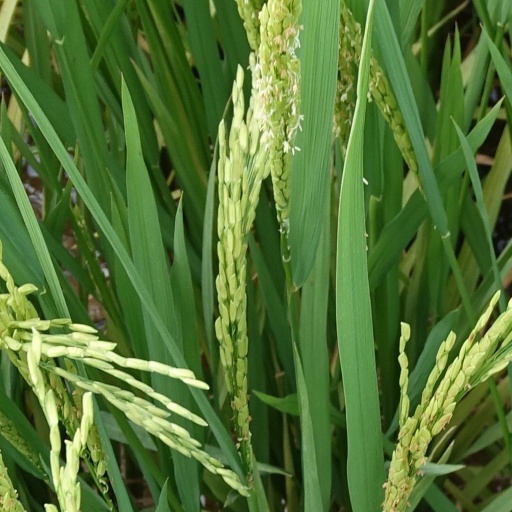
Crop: rice